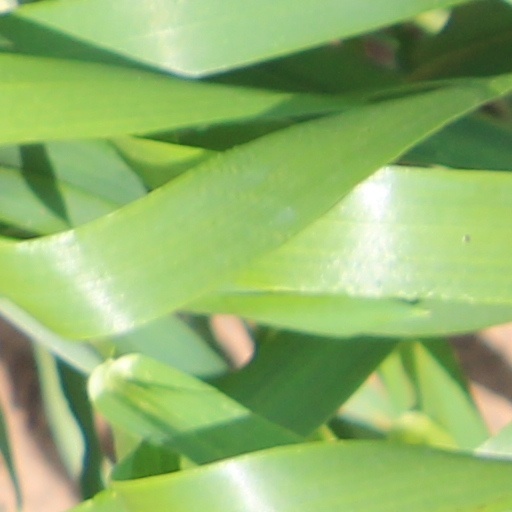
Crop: wheat